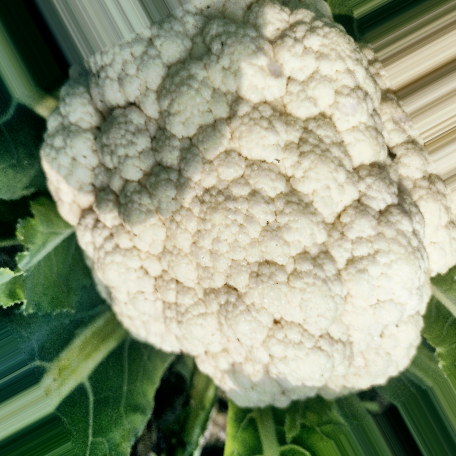
Label: Disease Free